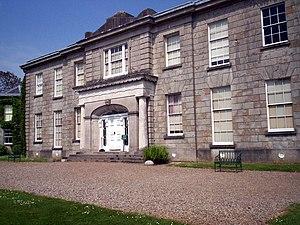
Cette liste des musées d'Irlande du Nord contient des musées qui sont définis dans ce contexte comme des institutions qui recueillent et soignent des objets d'intérêt culturel, artistique, scientifique ou historique. Leurs collections ou expositions connexes disponibles pour la consultation publique. Sont également inclus les galeries d'art à but non lucratif et les galeries d'art universitaires. Les musées virtuels ne sont pas inclus.